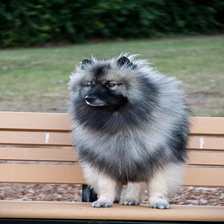
Species: dog
Breed: keeshond